Saki

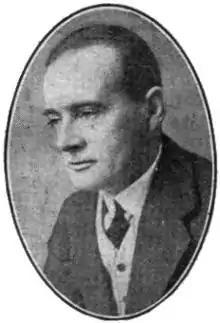
Photo from "The War Illustrated", 31 July 1915

Hector Hugh Munro was born in Akyab (now Sittwe), British Burma, which was then part of British India. Saki was the son of Charles Augustus Munro, an Inspector General for the Indian Imperial Police, and his wife, Mary Frances Mercer (1843–1872), the daughter of Rear Admiral Samuel Mercer. Her nephew Cecil William Mercer became a novelist under the name Dornford Yates.